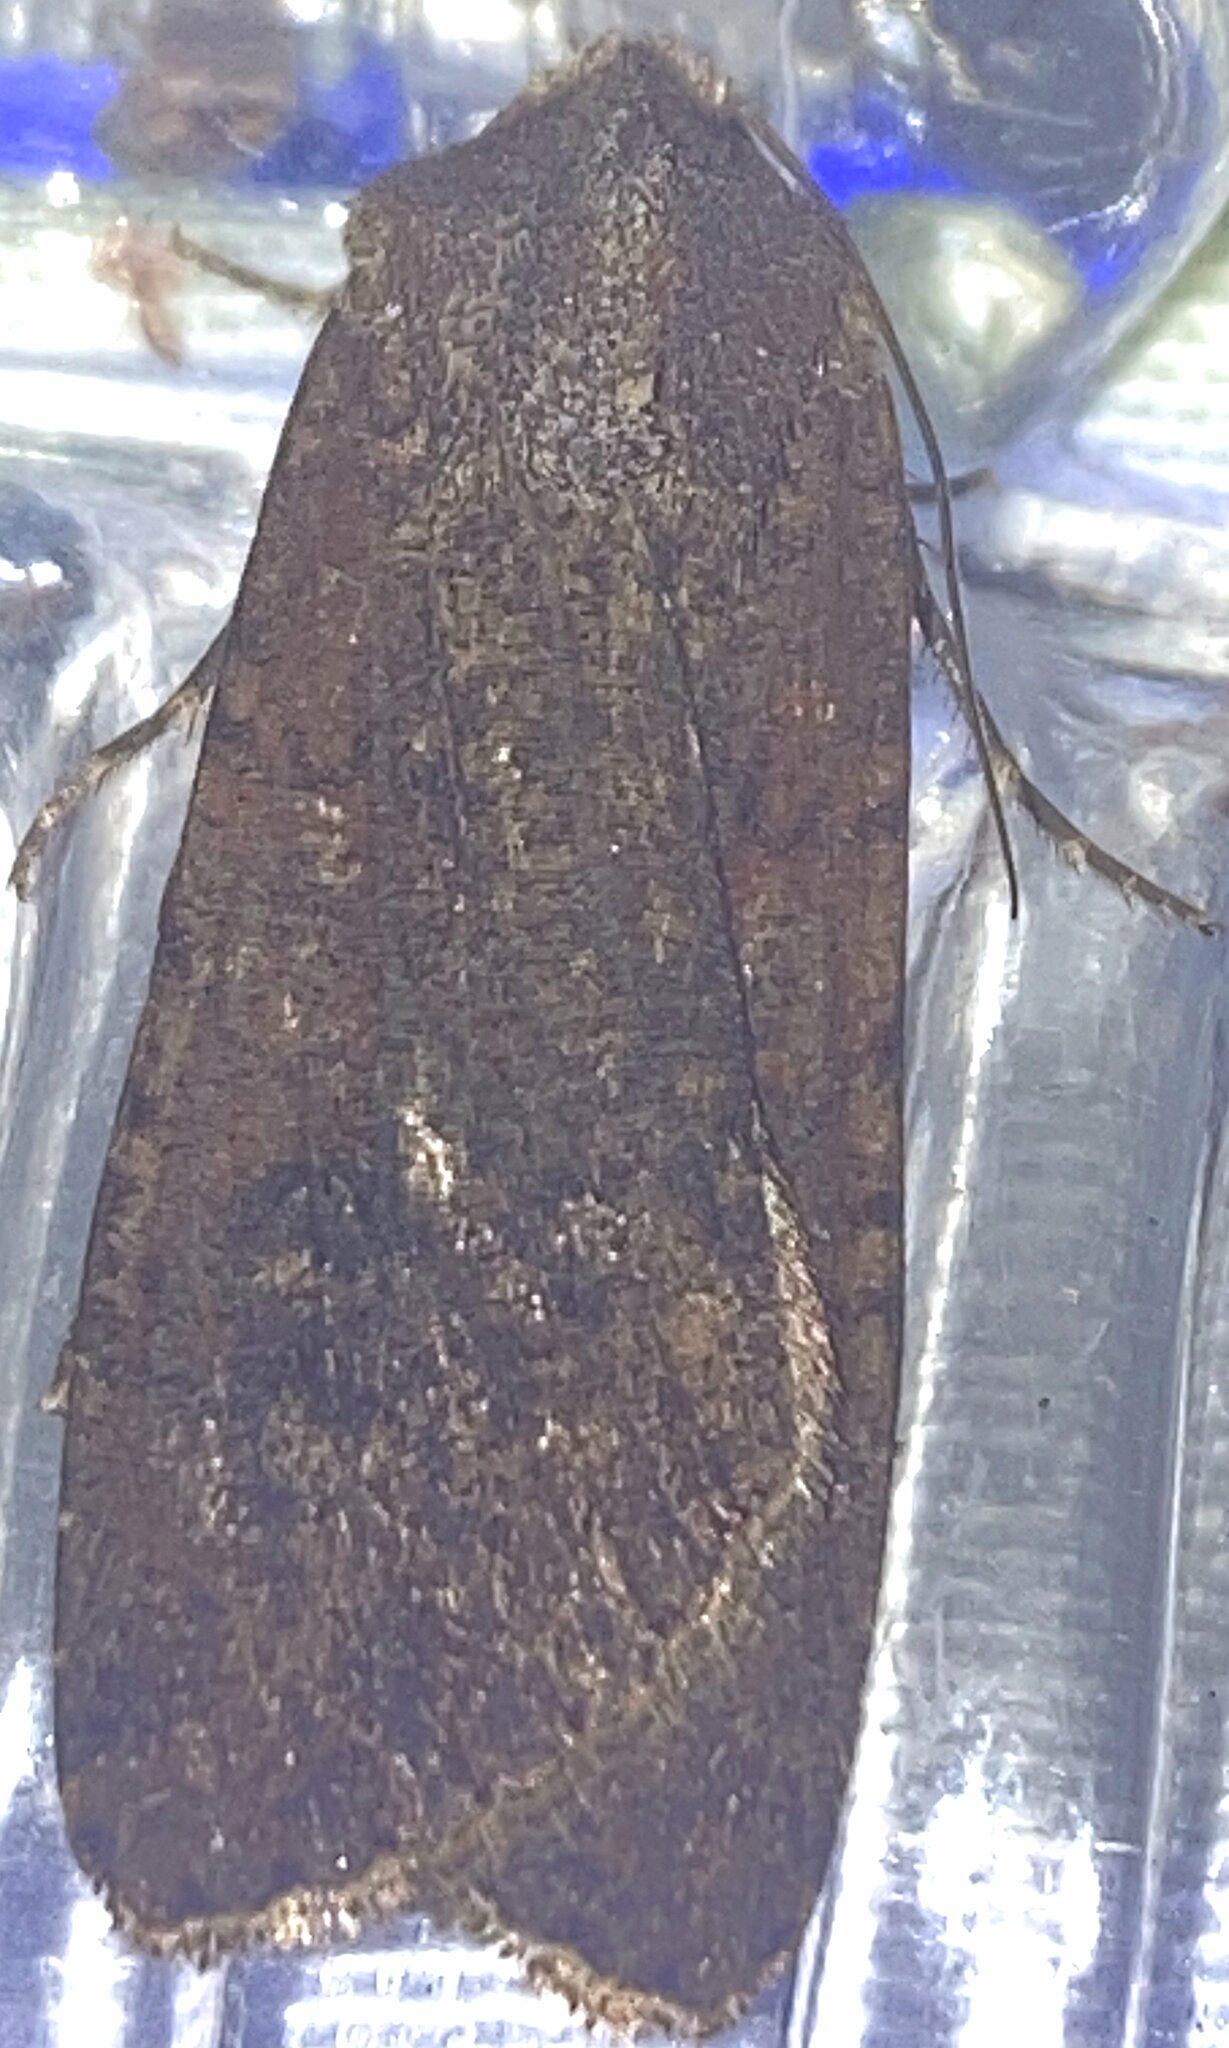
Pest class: cutworms